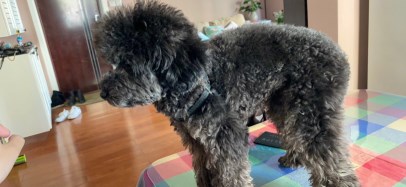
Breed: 7449-n000128-teddy